Hiromichi Watanabe

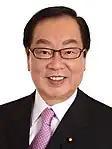
Official portrait, 2022

is a Japanese politician of the Liberal Democratic Party and a former member of the House of Representatives in the Diet of Japan. A native of Matsudo City, Chiba he attended Waseda University as an undergraduate and received a master's degree from Meiji University. He was elected to the Chiba Prefectural Assembly in 1995 (serving for one term) and then to the House of Representatives for the first time in 1996. He was appointed by Shinzo Abe as Minister of Reconstruction on 2 October 2018 and left the position on 11 September 2019. He was succeeded by Kazunori Tanaka.